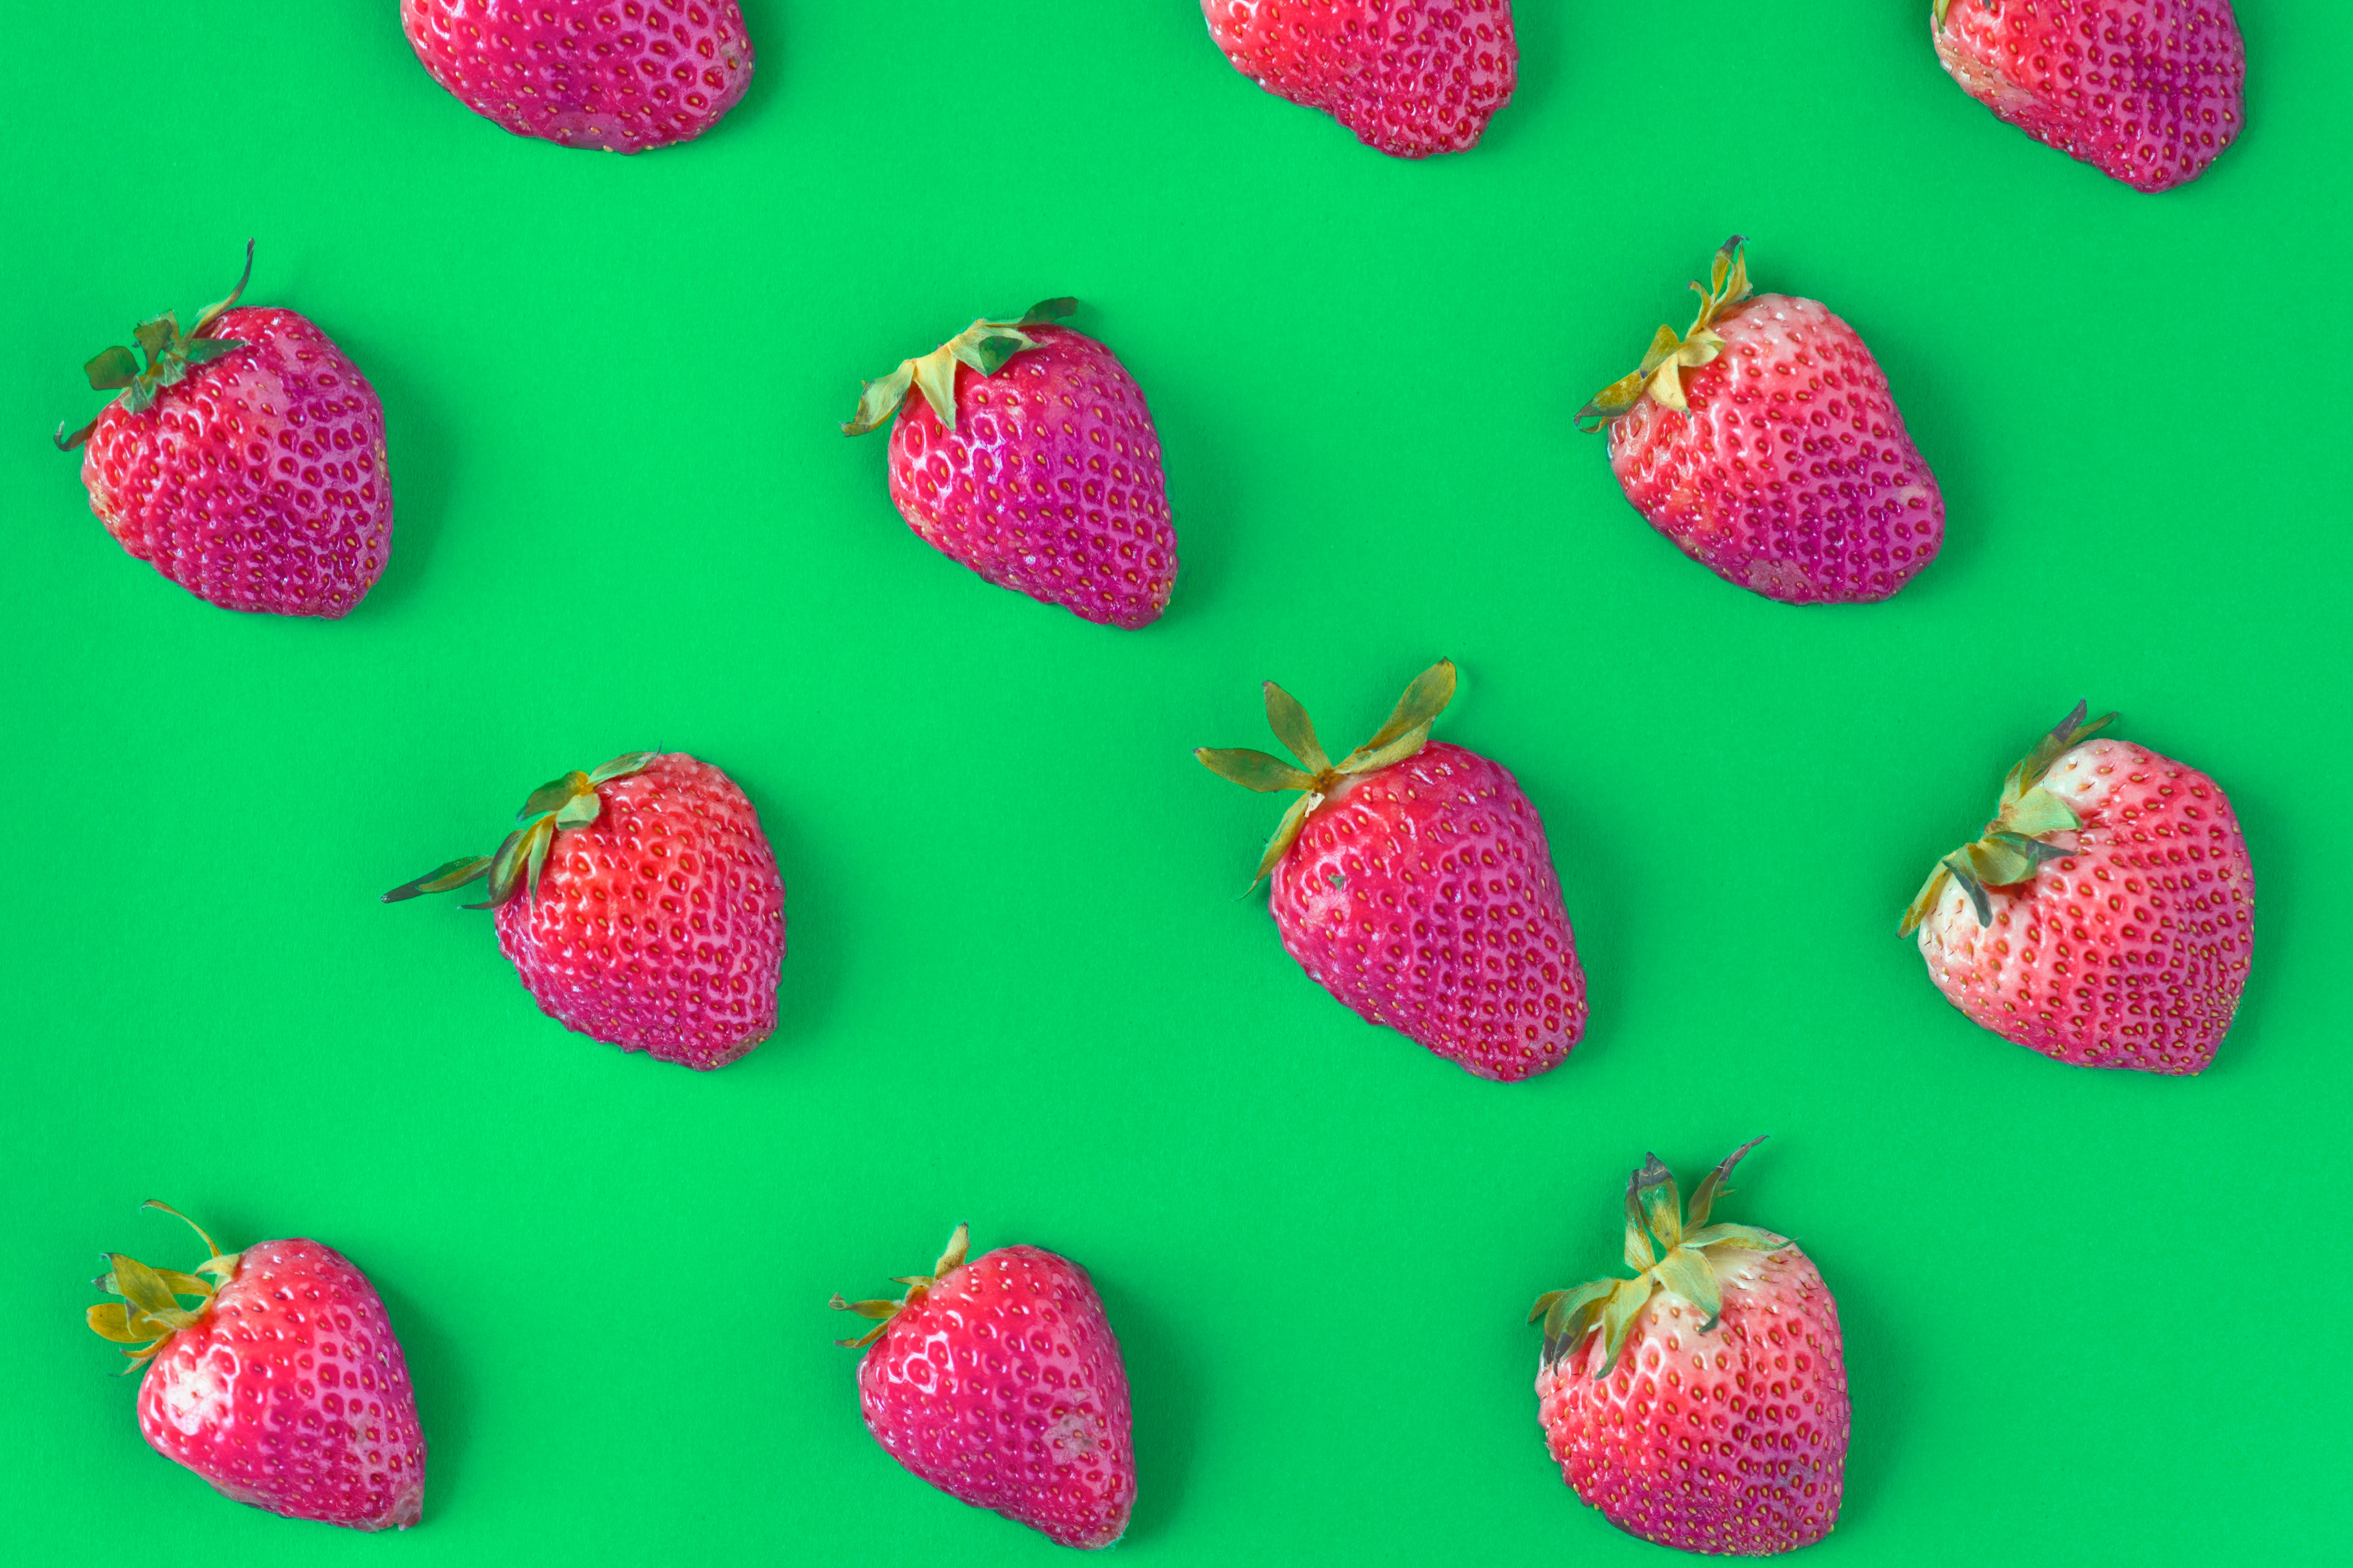
strawberry, strawberries, fruit, produce, sweetness, food, natural foods